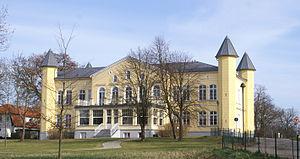
Le manoir de Leezen est une demeure néogothique et néoclassique située dans le nord de l'Allemagne à Leezen, près du lac de Schwerin.